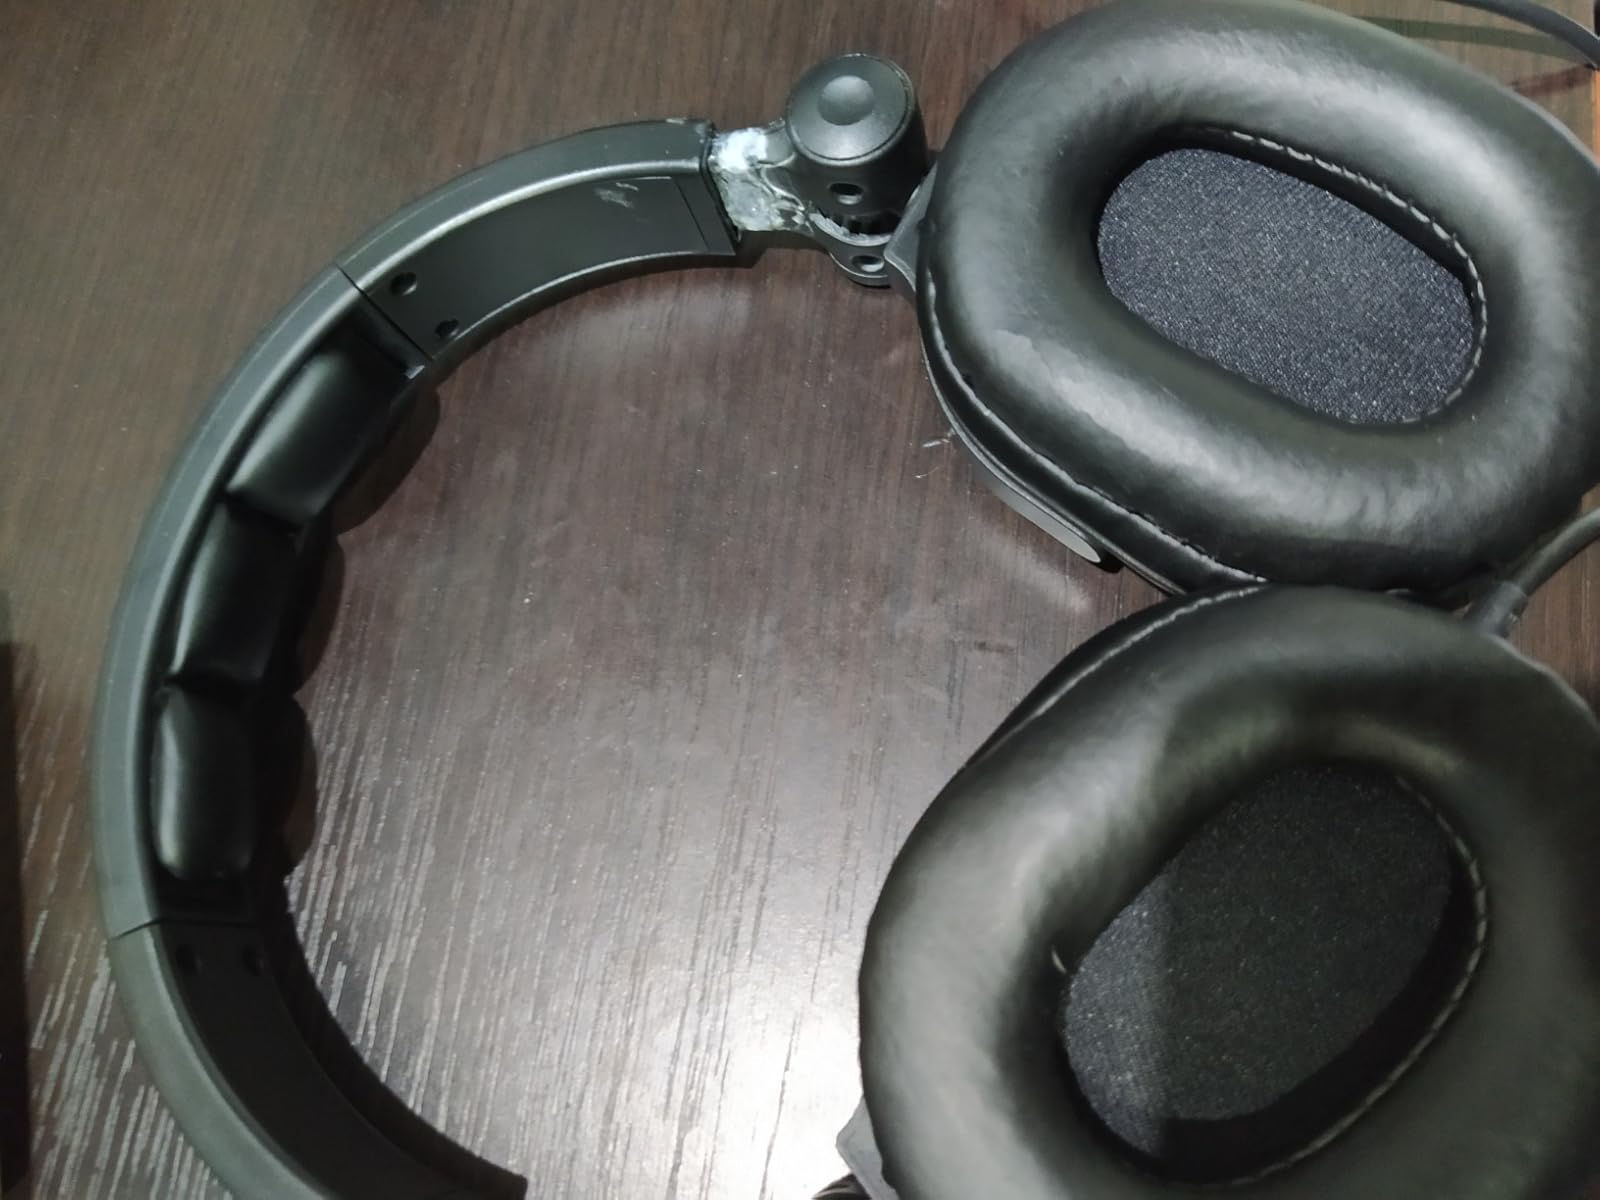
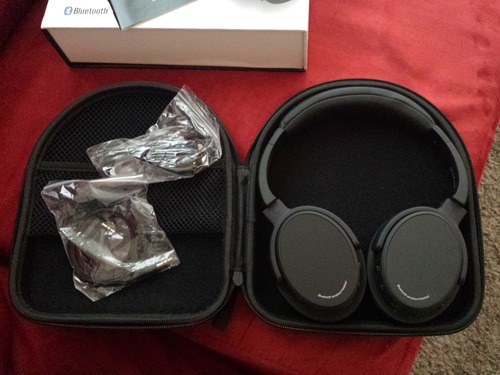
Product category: headphones
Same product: no